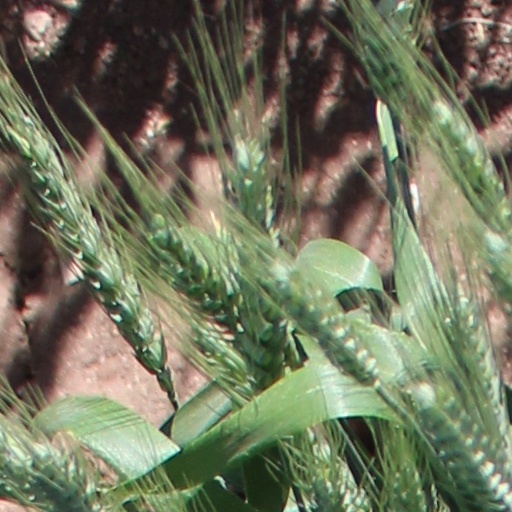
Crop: wheat